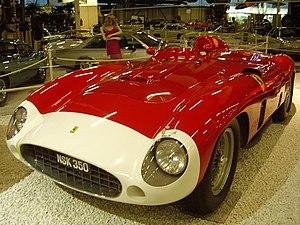
La Ferrari 860 Monza est une automobile de course développée par le constructeur italien Ferrari.